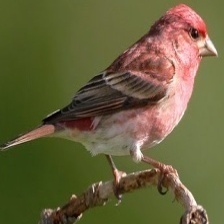
Species: PURPLE FINCH
Scientific name: HAEMORHOUS PURPUREUS
ImageNet parent category: house_finch